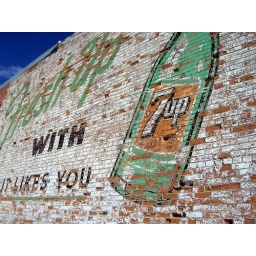
7UP sign from the late 1950s on the side of a building in downtown Billings, Montana.